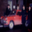
Label: automobile